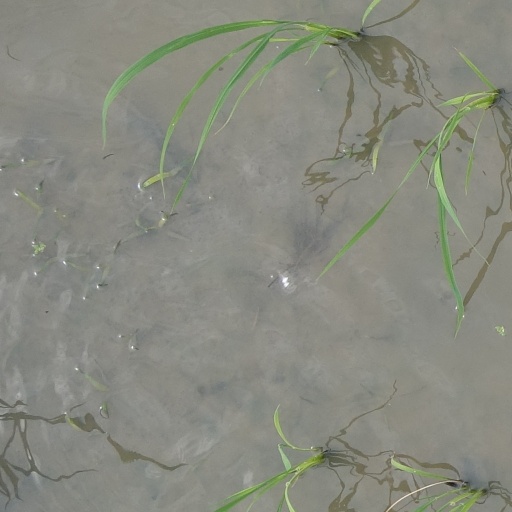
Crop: rice